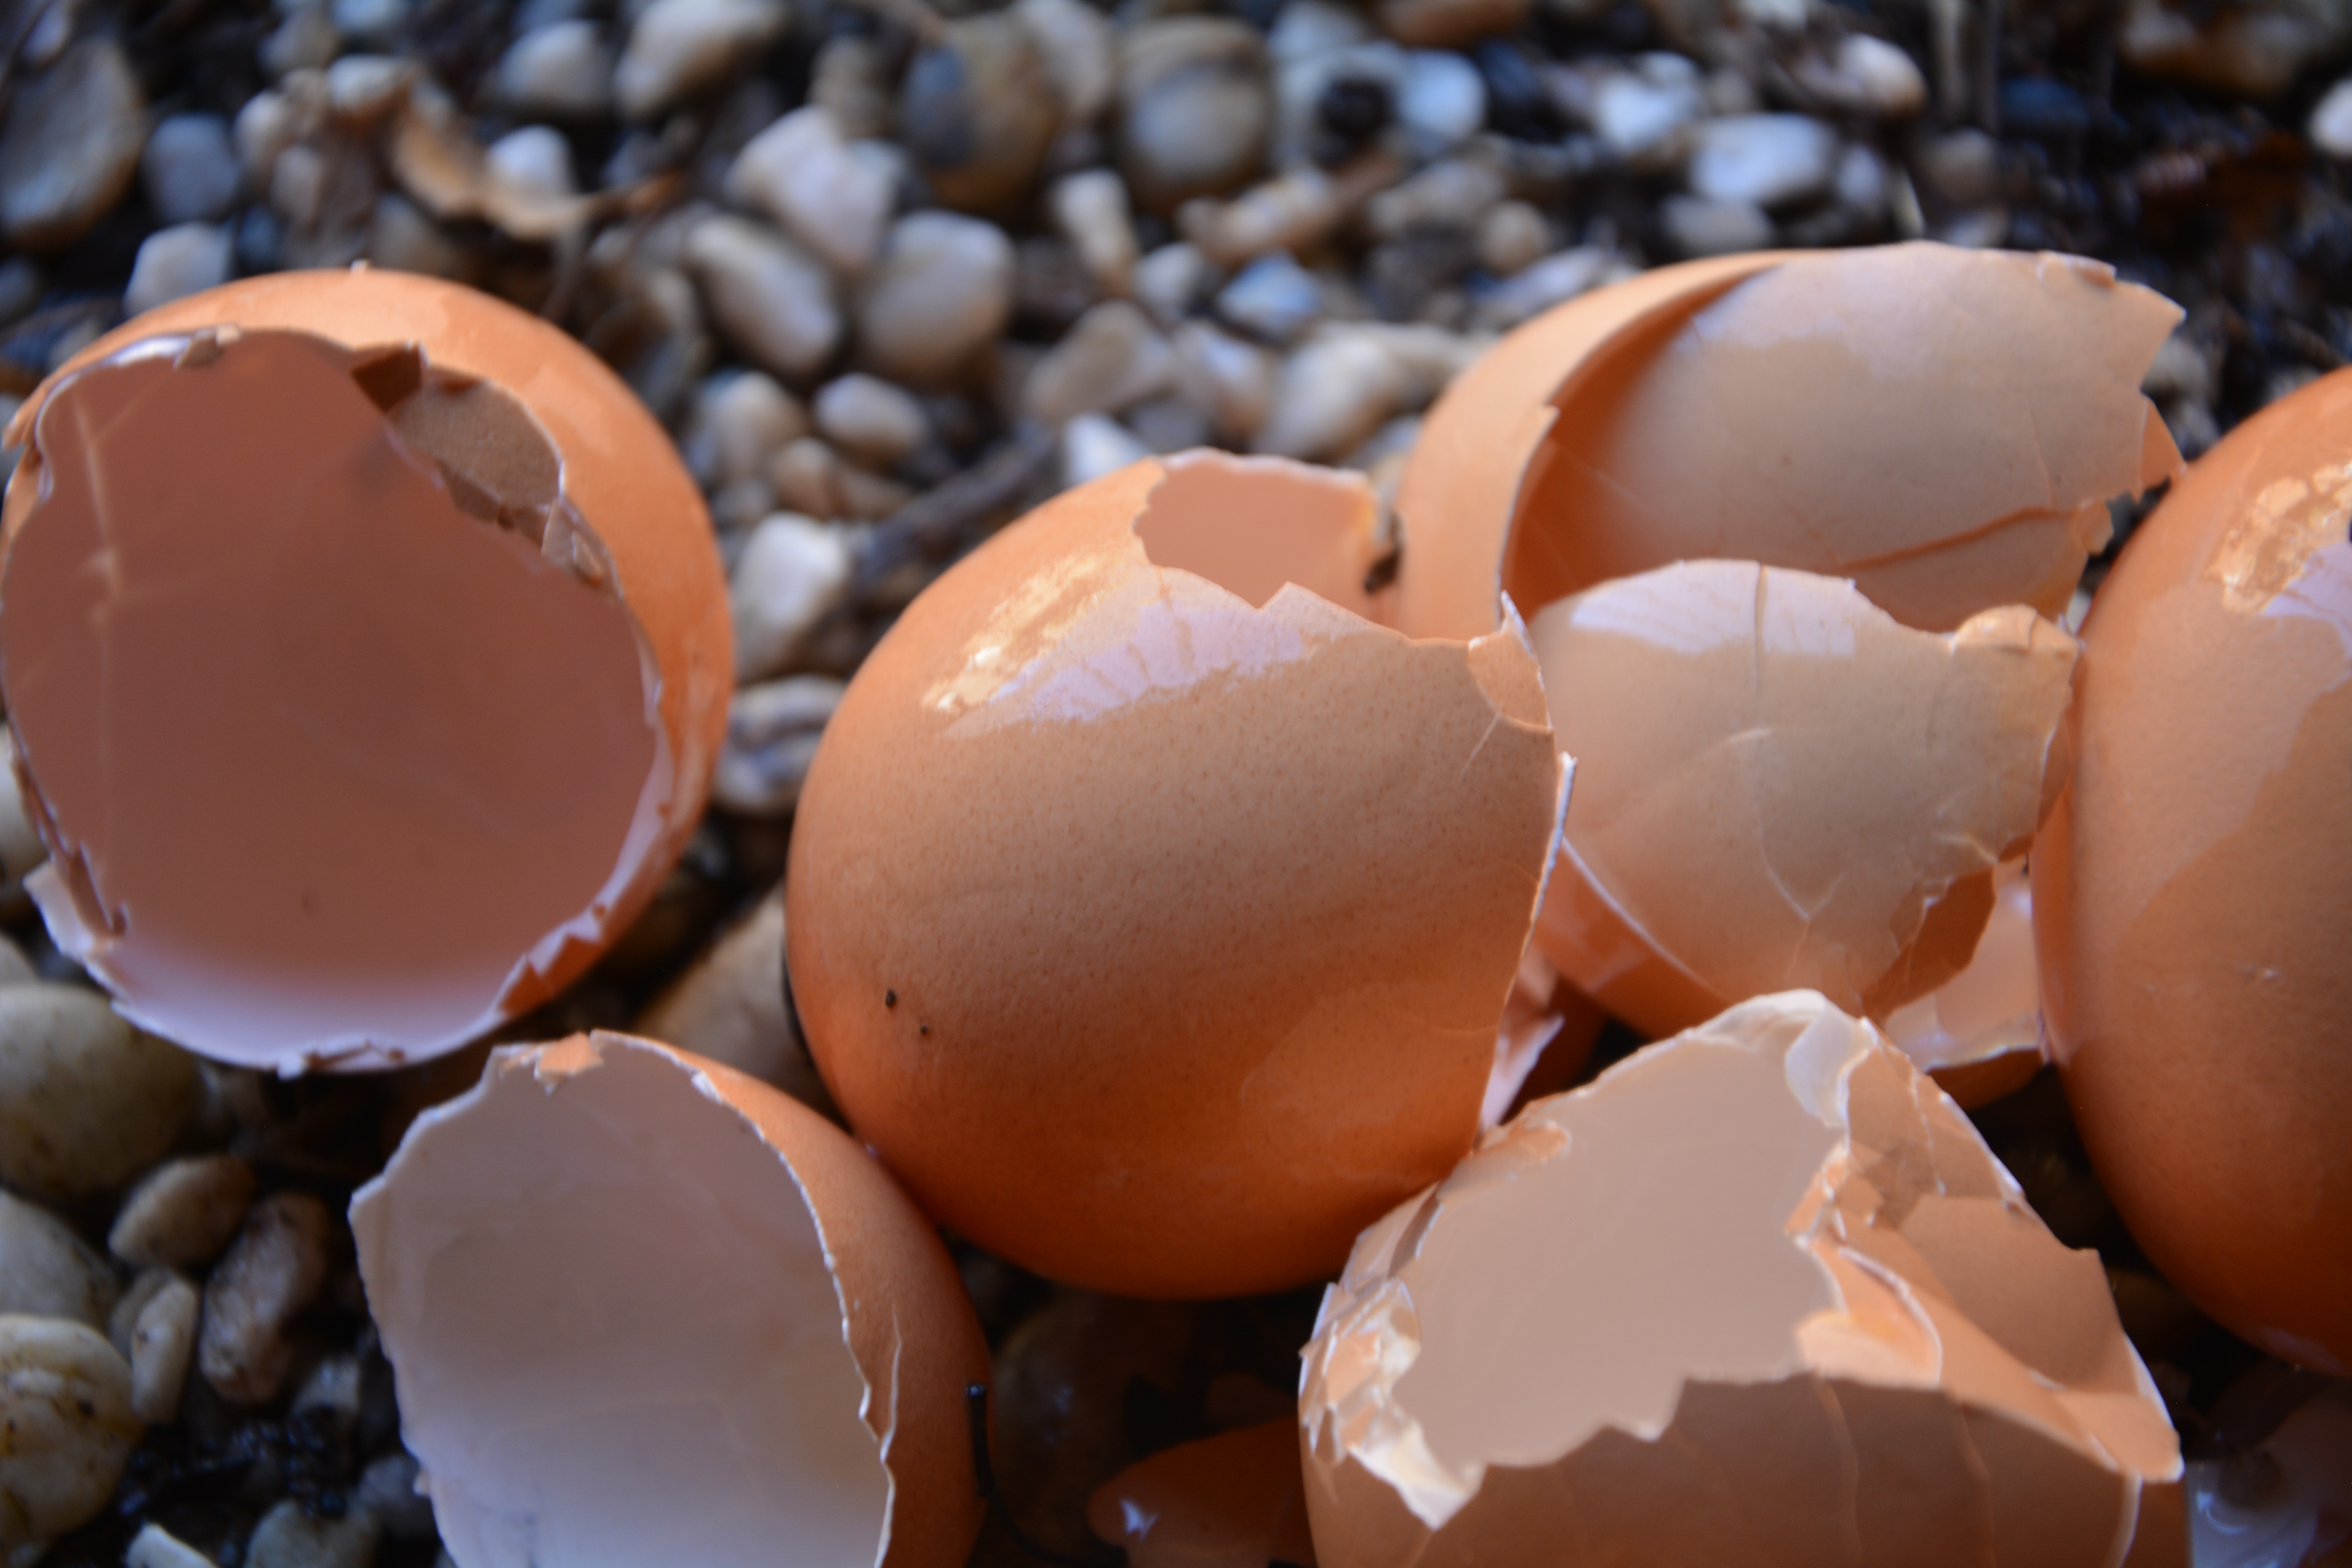
food, produce, broken, chocolate, baking, dessert, egg, close up, coconut, calcium, sweetness, egg shells, macro photography, edible mushroom, chocolate truffle